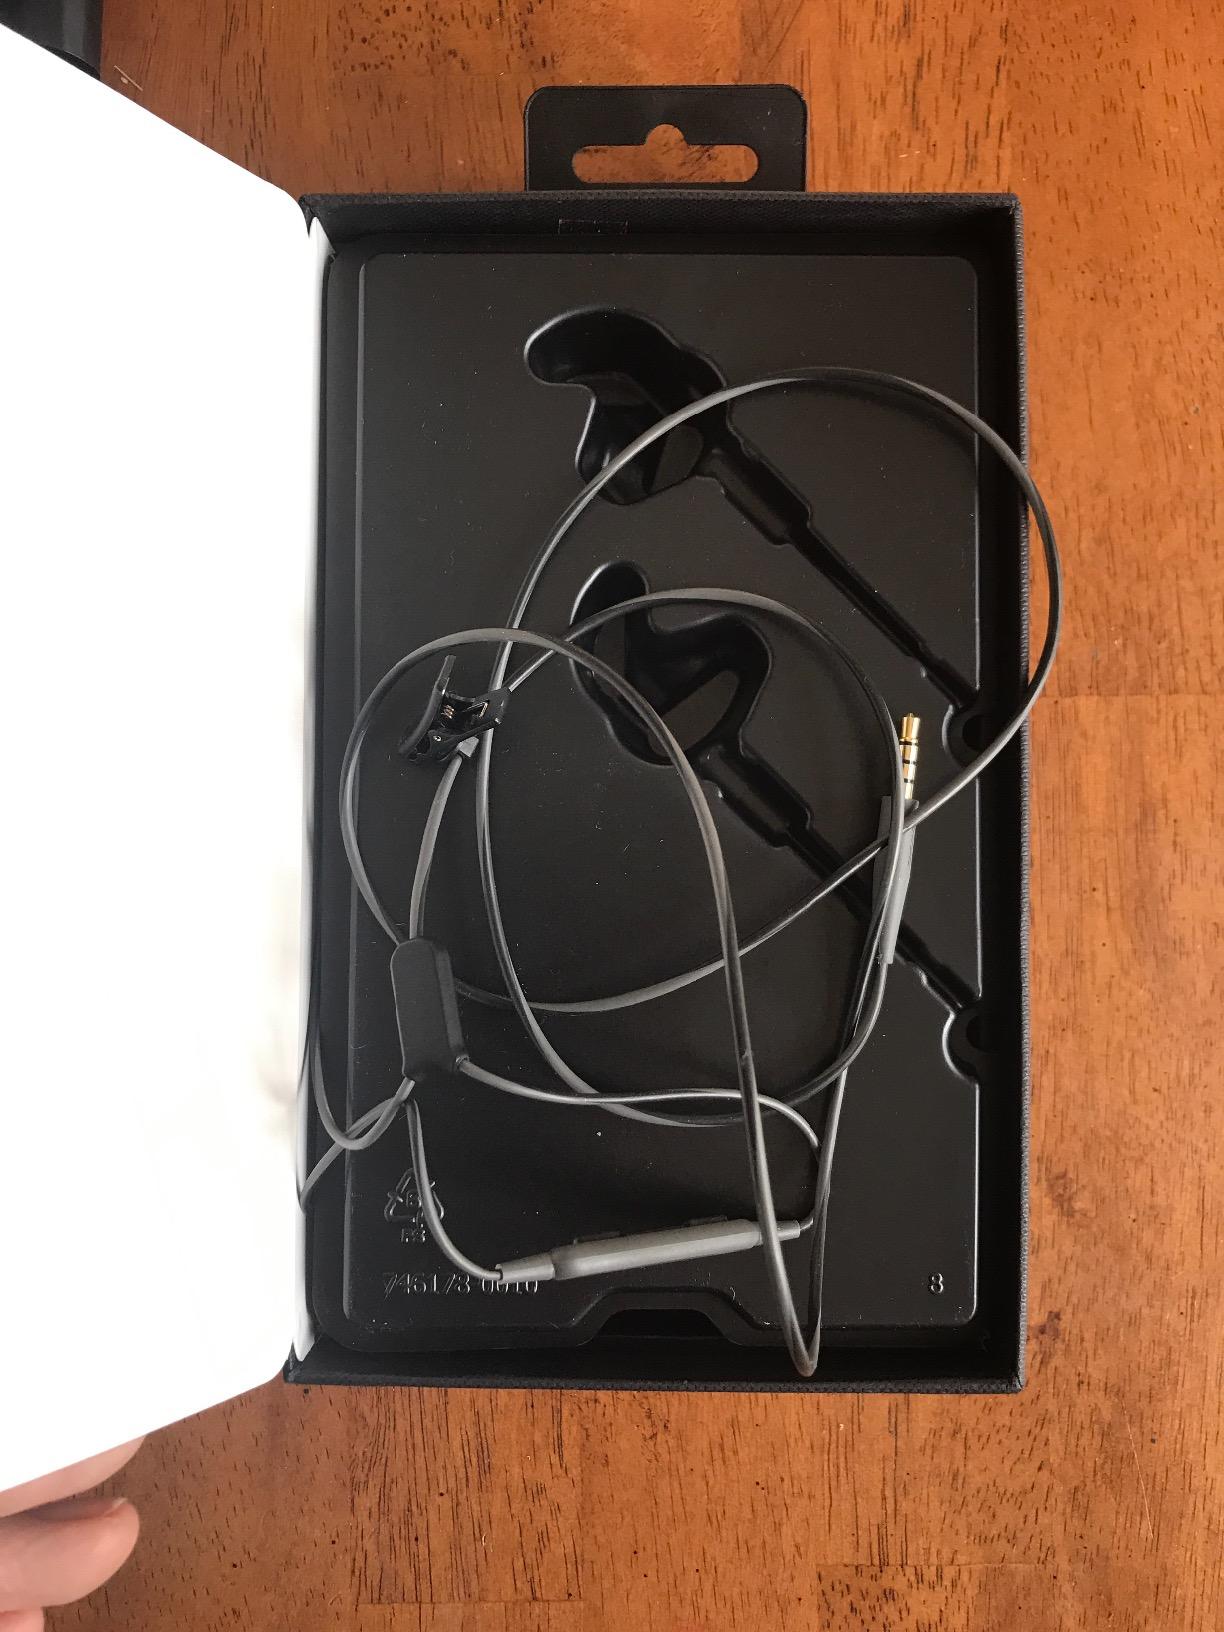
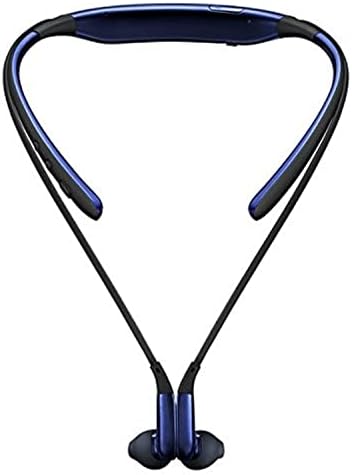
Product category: headphones
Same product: no